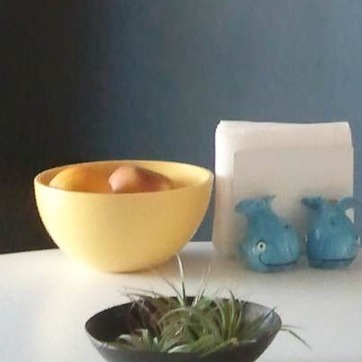
Material: ceramic